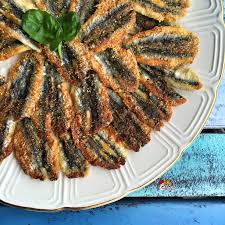
Yemek: hamsi